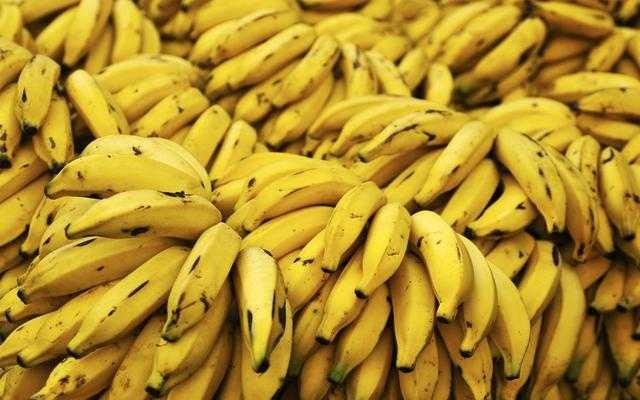
Label: Banana